Beverly Hills Vamp

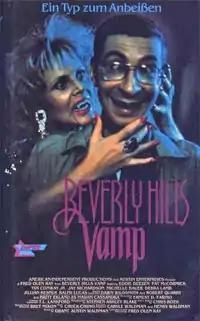
Film poster

Beverly Hills Vamp is a 1989 direct to video comedy horror film directed by Fred Olen Ray and starring Eddie Deezen and Britt Ekland.